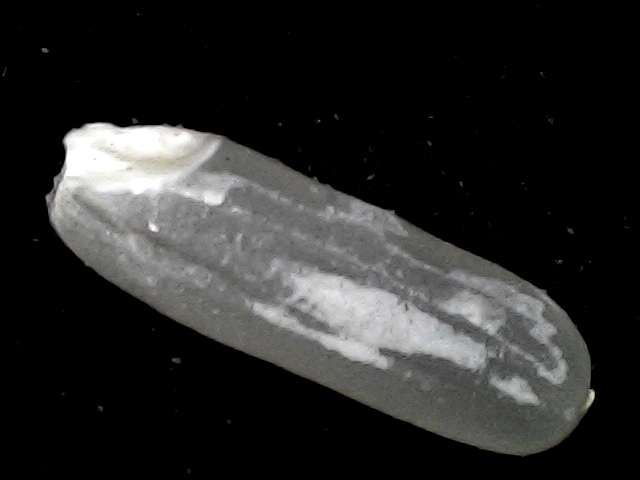
Rice variety: BD87